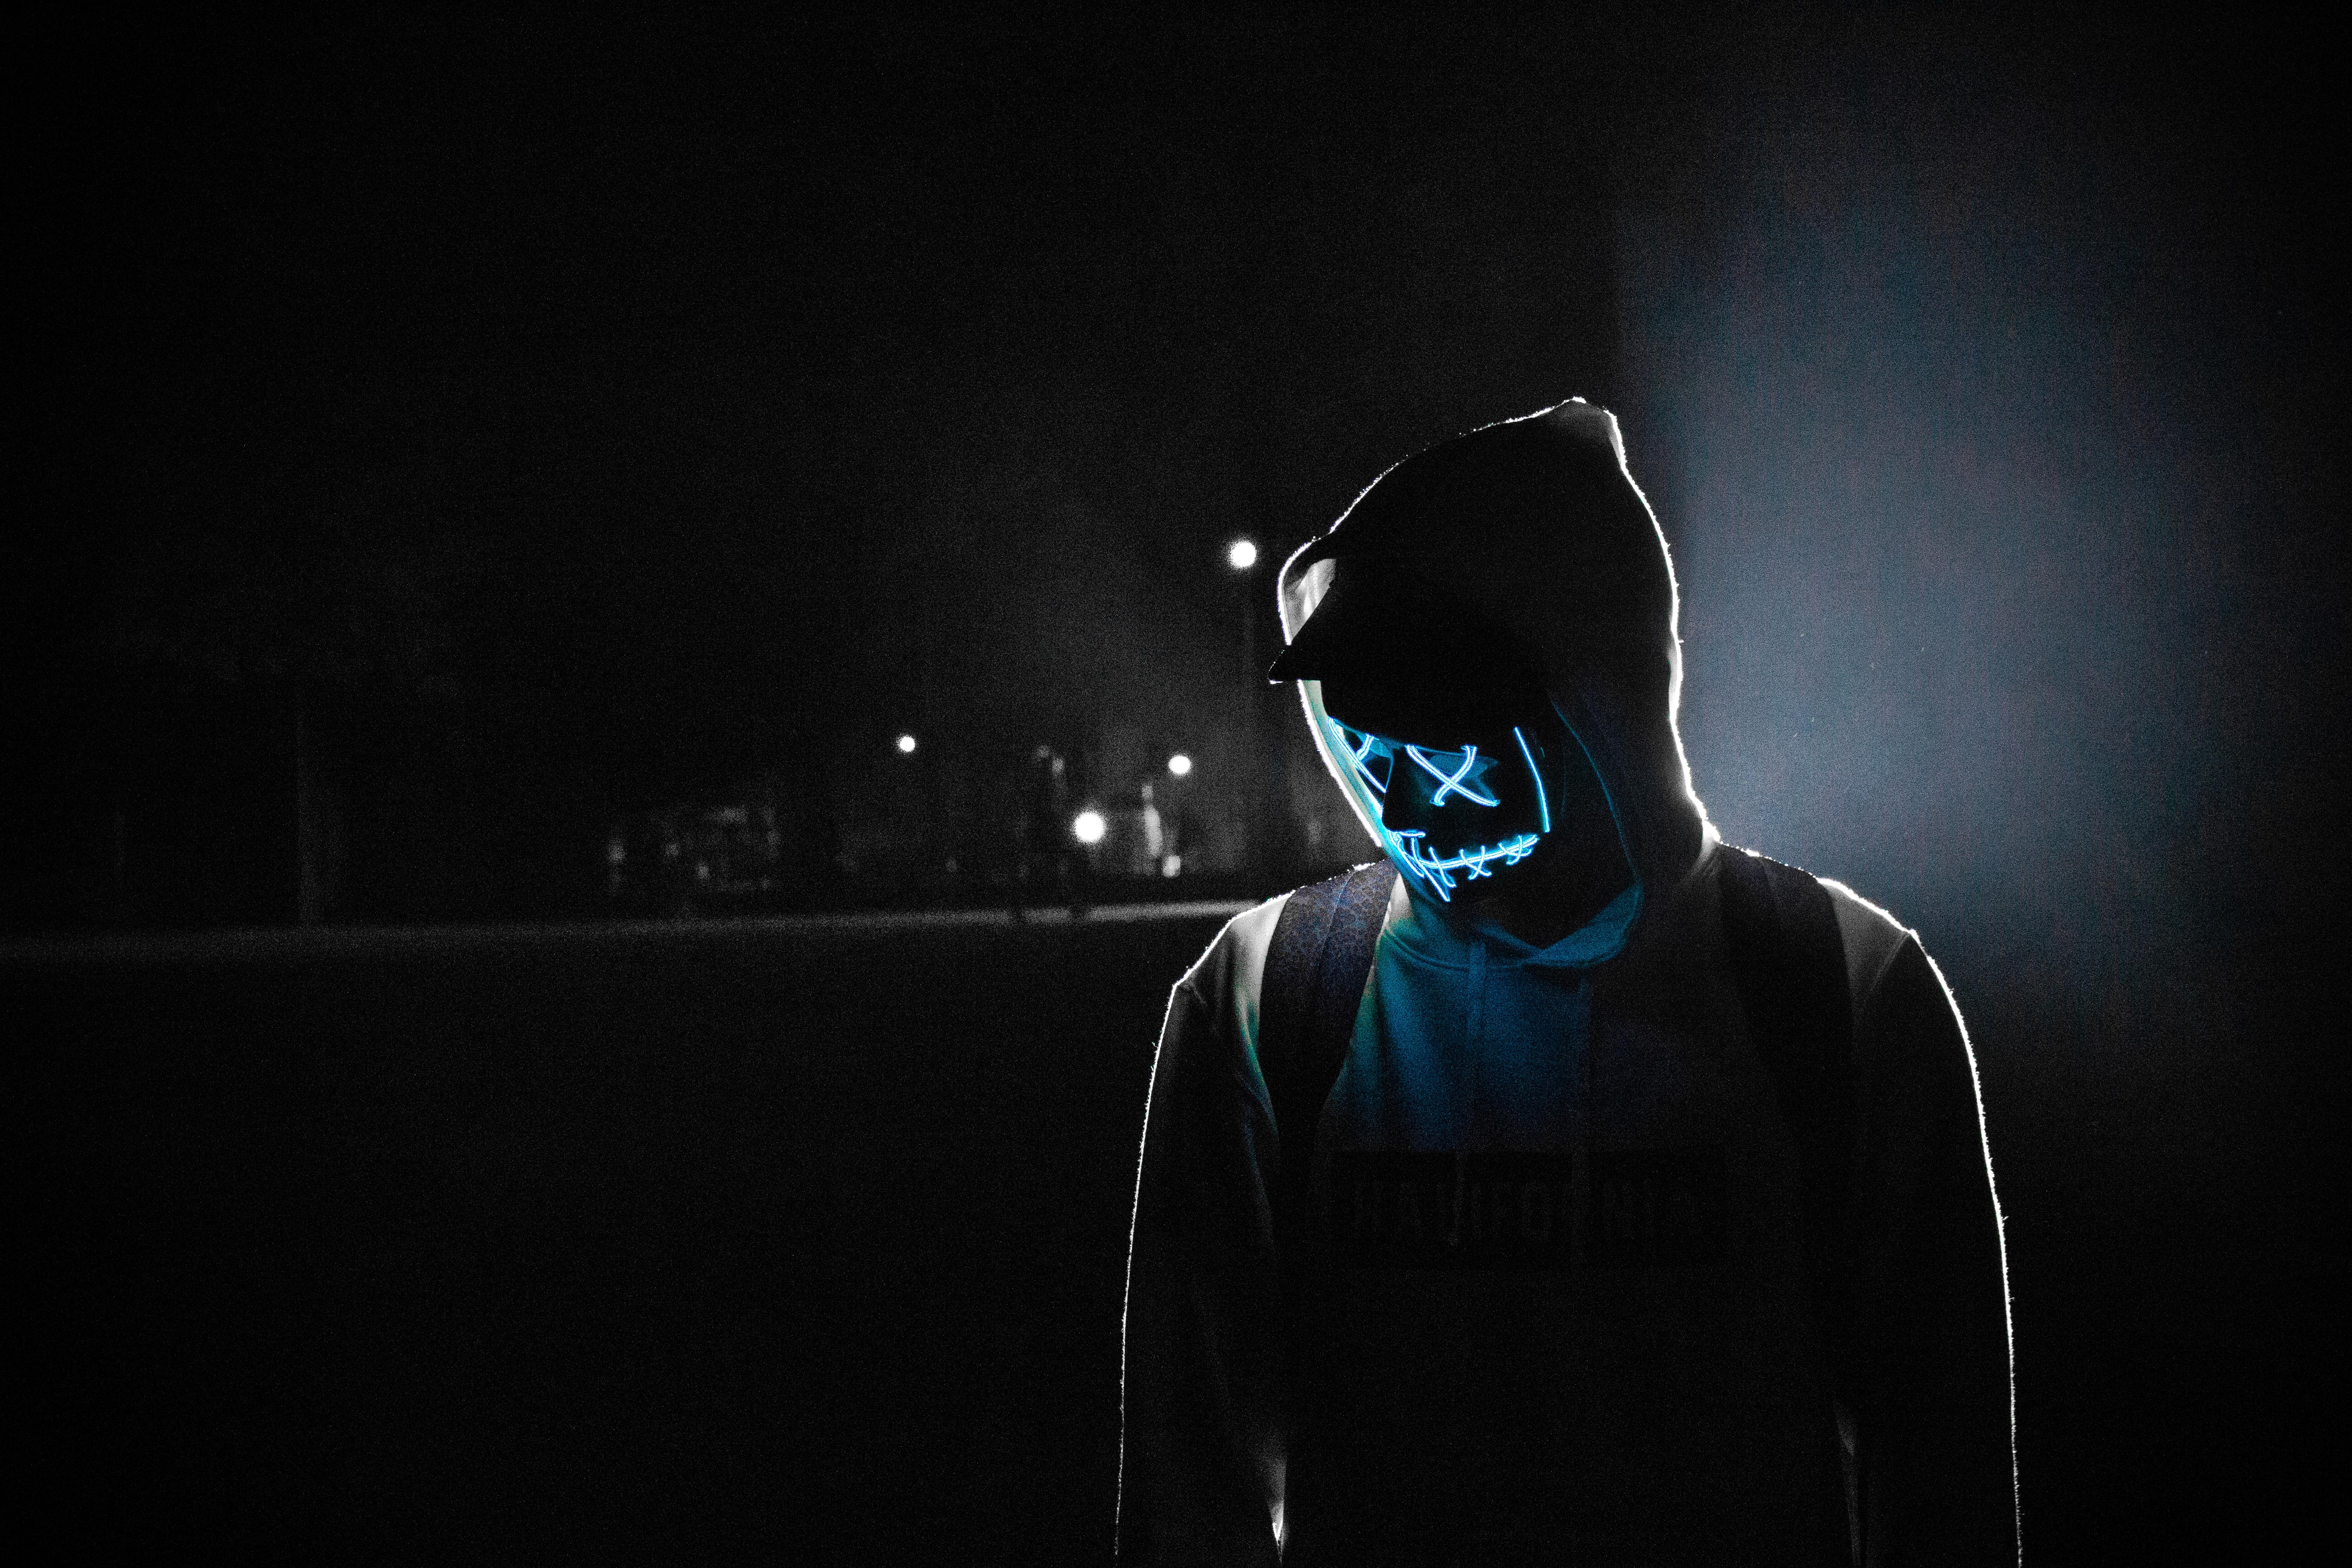
black, darkness, white, blue, light, lighting, backlighting, night, photography, outerwear, black and white, flash photography, hoodie, eyewear, glasses, audio equipment, midnight, space, hood, style